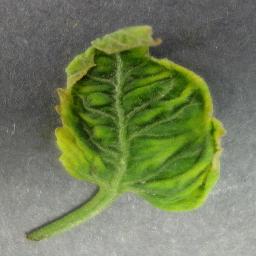
Label: Tomato___Tomato_Yellow_Leaf_Curl_Virus